Paradiso (Dante)

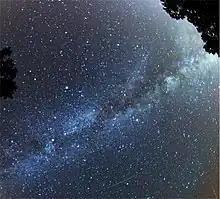
The souls in the Fifth Sphere form a Greek cross, which Dante compares to the Milky Way, Canto 14.

Twelve new bright lights appear, one of which is St. Bonaventure, a Franciscan, who recounts the life of St. Dominic, founder of the order to which Aquinas belonged. The two orders were not always friendly on earth, and having members of one order praising the founder of the other shows the love present in Heaven (Canto XII). The twenty-four bright lights revolve around Dante and Beatrice, singing of the Trinity, and Aquinas explains the surprising presence of King Solomon, who is placed here for kingly, rather than philosophical or mathematical wisdom (Cantos XIII and XIV):